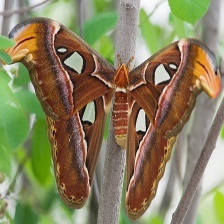
Species: ATLAS MOTH